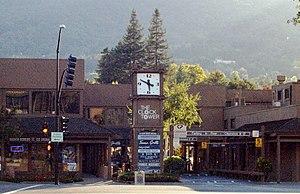
Danville est une municipalité de Californie aux États-Unis, près de San Francisco et Oakland dont elle constitue une banlieue. Sa population était de 43 341 habitants en 2013.